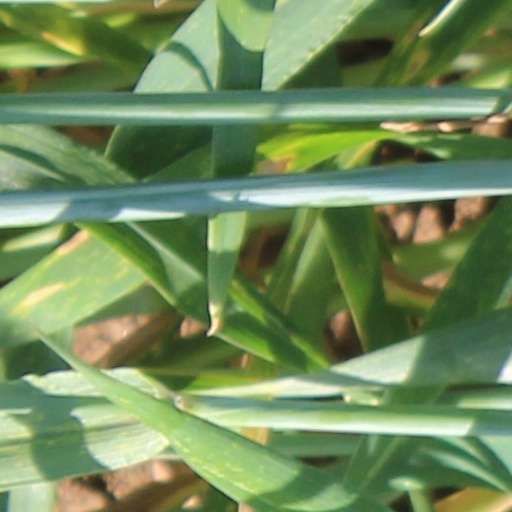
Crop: wheat